Weather Info for All Initiative

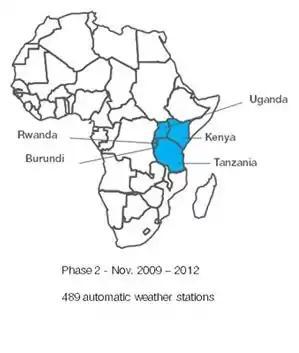

On June 18, the Global Humanitarian Forum and its President, former UN Secretary-General Kofi Annan, together with its partners announced the Weather Info for All Initiative.